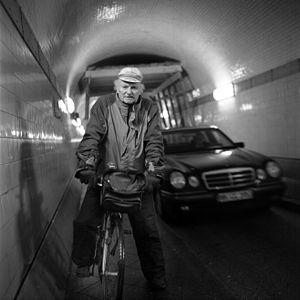
Horst Tomayer en vélo dans le Alter Elbtunnel à Hambourg. Photo du film «
Horst Tomayer appelé quelquefois Hotte Tomayer est un poète, chroniqueur et acteur allemand.